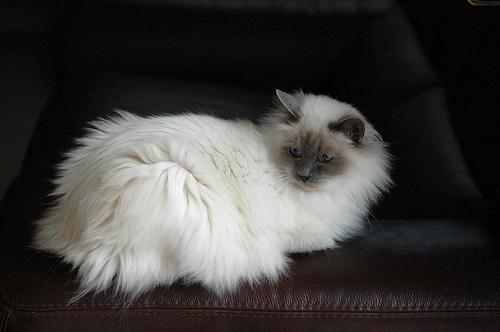
Breed: Birman